Potteries derby

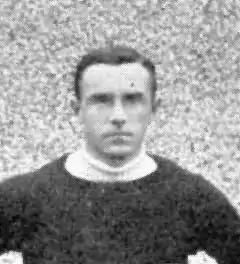
Leigh Richmond Roose pictured in a Stoke team photograph c.1904.

The two clubs have long league histories, with Stoke City's officially stated founding date being in 1863 and Port Vale claiming to have been formed in 1876. The first derby game was played at Westport Meadows on 2 December 1882, in the second round of the Staffordshire Senior Cup. Vale were complete unknowns, and so pulled off a surprise by managing a 1–1 draw with their more established rivals-to-be. No details of the match were recorded, though "The Staffordshire Sentinel" did mention the match, along with the comment that it was "a spirited game". Stoke won the replay seven days later 5–1 at the Victoria Ground, with George Shutt scoring four of the goals. Vale won the North Staffordshire Charity Challenge Cup in 1883 to establish themselves as the primary local challenger to the dominance of Stoke. The first meeting in a national competition came on 15 October 1887, with a George Lawton goal on the hour mark giving Stoke a 1–0 home win in the first round of the FA Cup. It took Vale 17 attempts to register their first victory over Stoke, which they finally did in a friendly on 29 March 1890, winning 2–1 in front of 7,000 spectators. By then, Vale had already achieved victory over Stoke in the courts after suing them in county court over the registrations of Bill Rowley and George Bateman, which had caused bad feelings between the two clubs. A friendly in 1893 was advertised as "the championship of the Potteries". Stoke had to pay £20 to charity after being sued by Vale when Rowley had a rib broken in a friendly between the two clubs and Vale again successfully sued Stoke when Rowley and Bateman walked out on their contracts to play for Stoke instead of Vale.